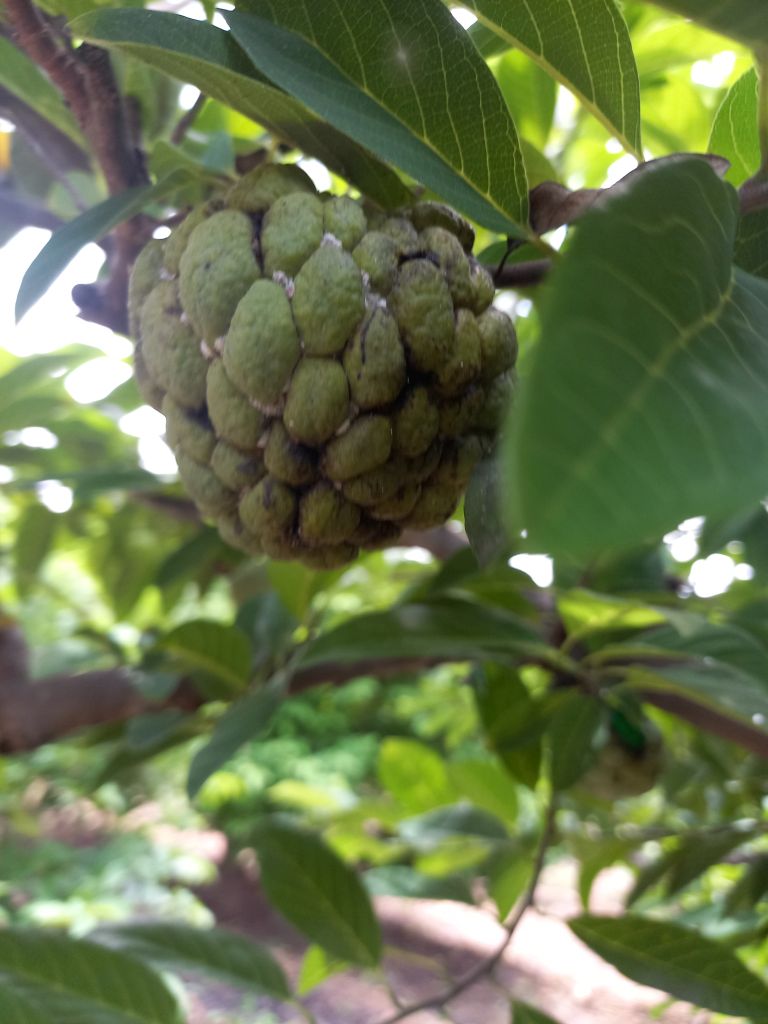
Disease label: Athracnose